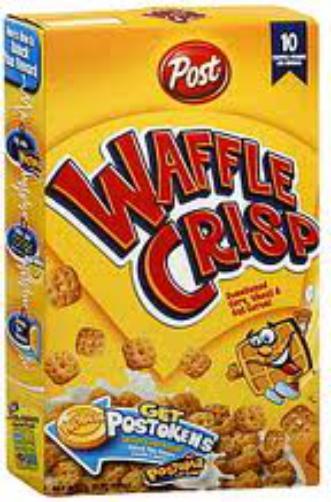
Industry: Food